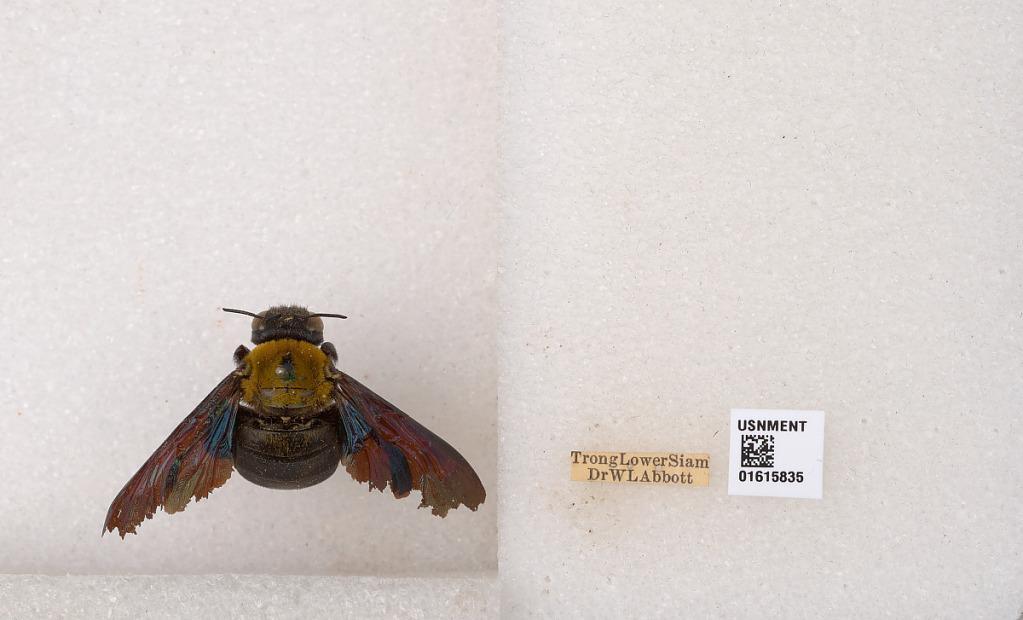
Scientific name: Xylocopa (Koptortosoma) separata Pérez
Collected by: W. Abbott
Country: Thailand
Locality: Trong